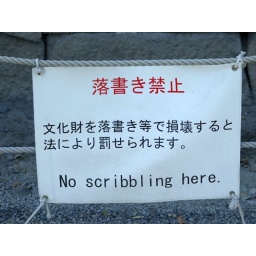
I just found this sign amusing. Shot in Kyoto's Nijo castle grounds.